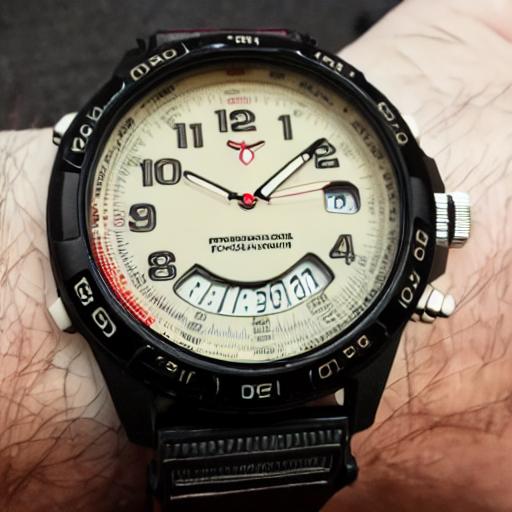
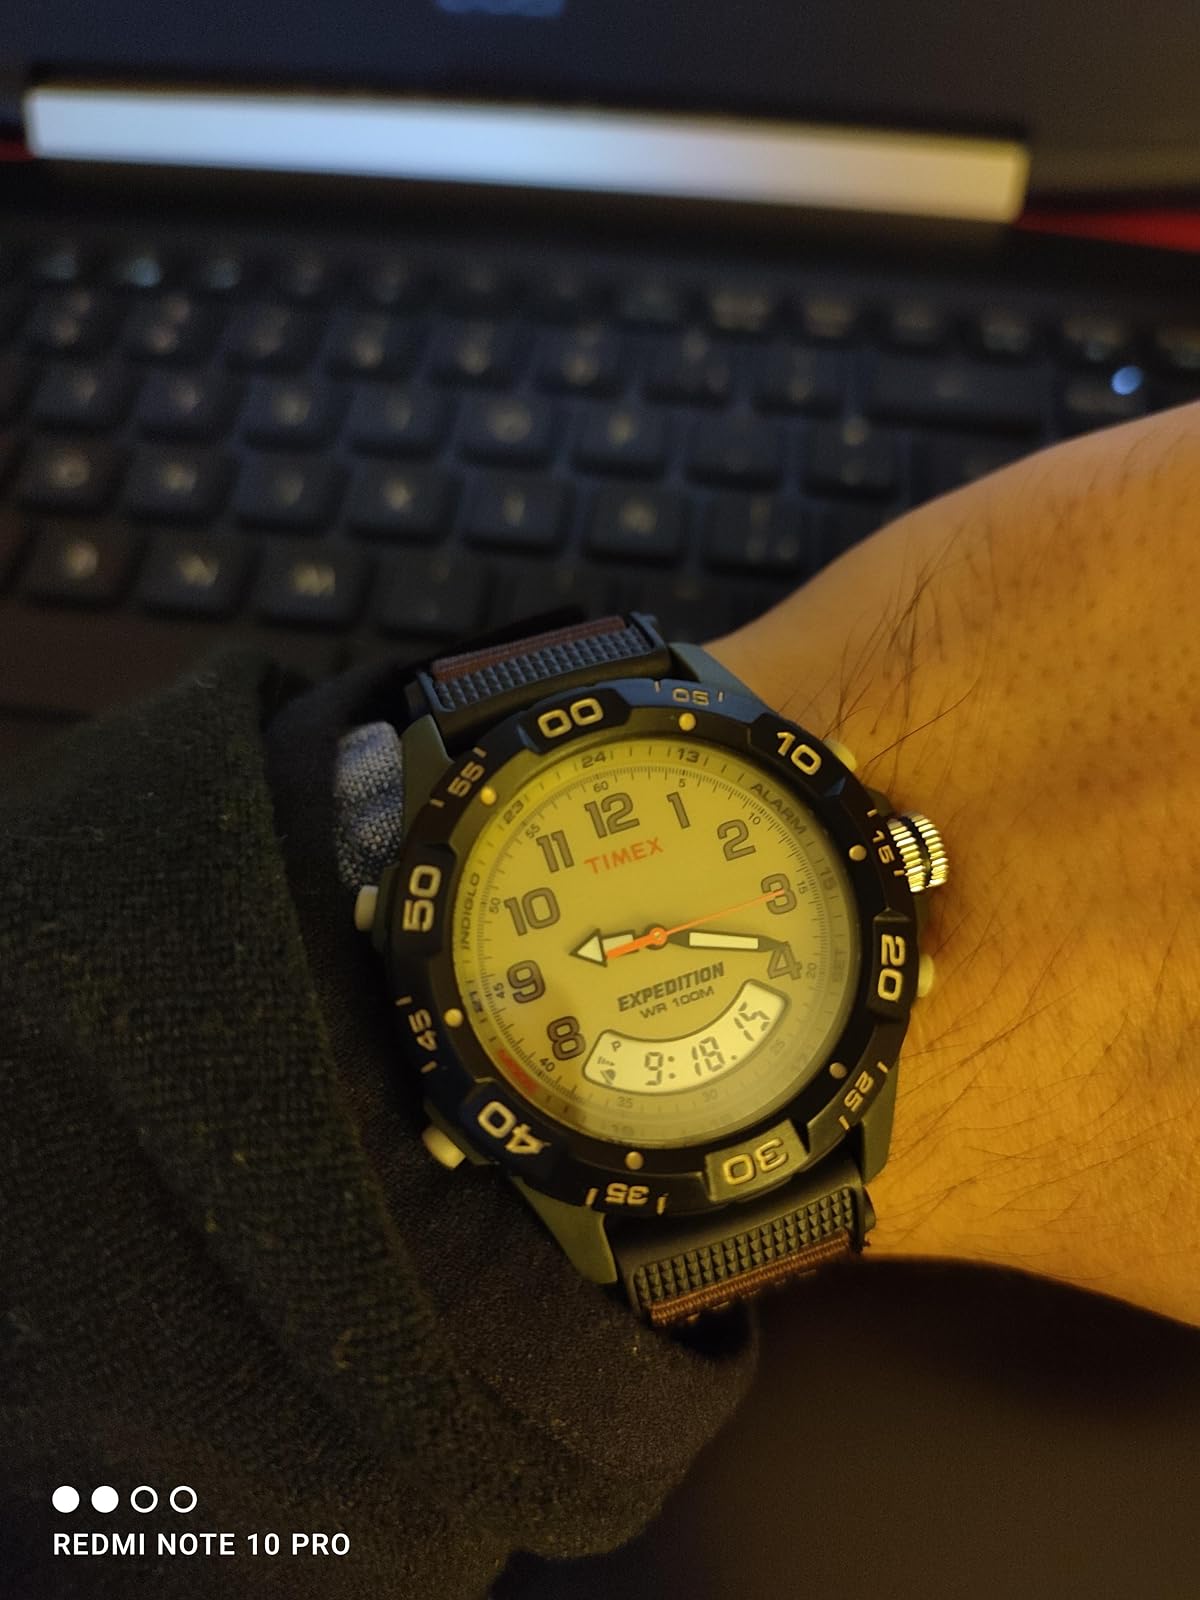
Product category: accessories_watch
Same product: no